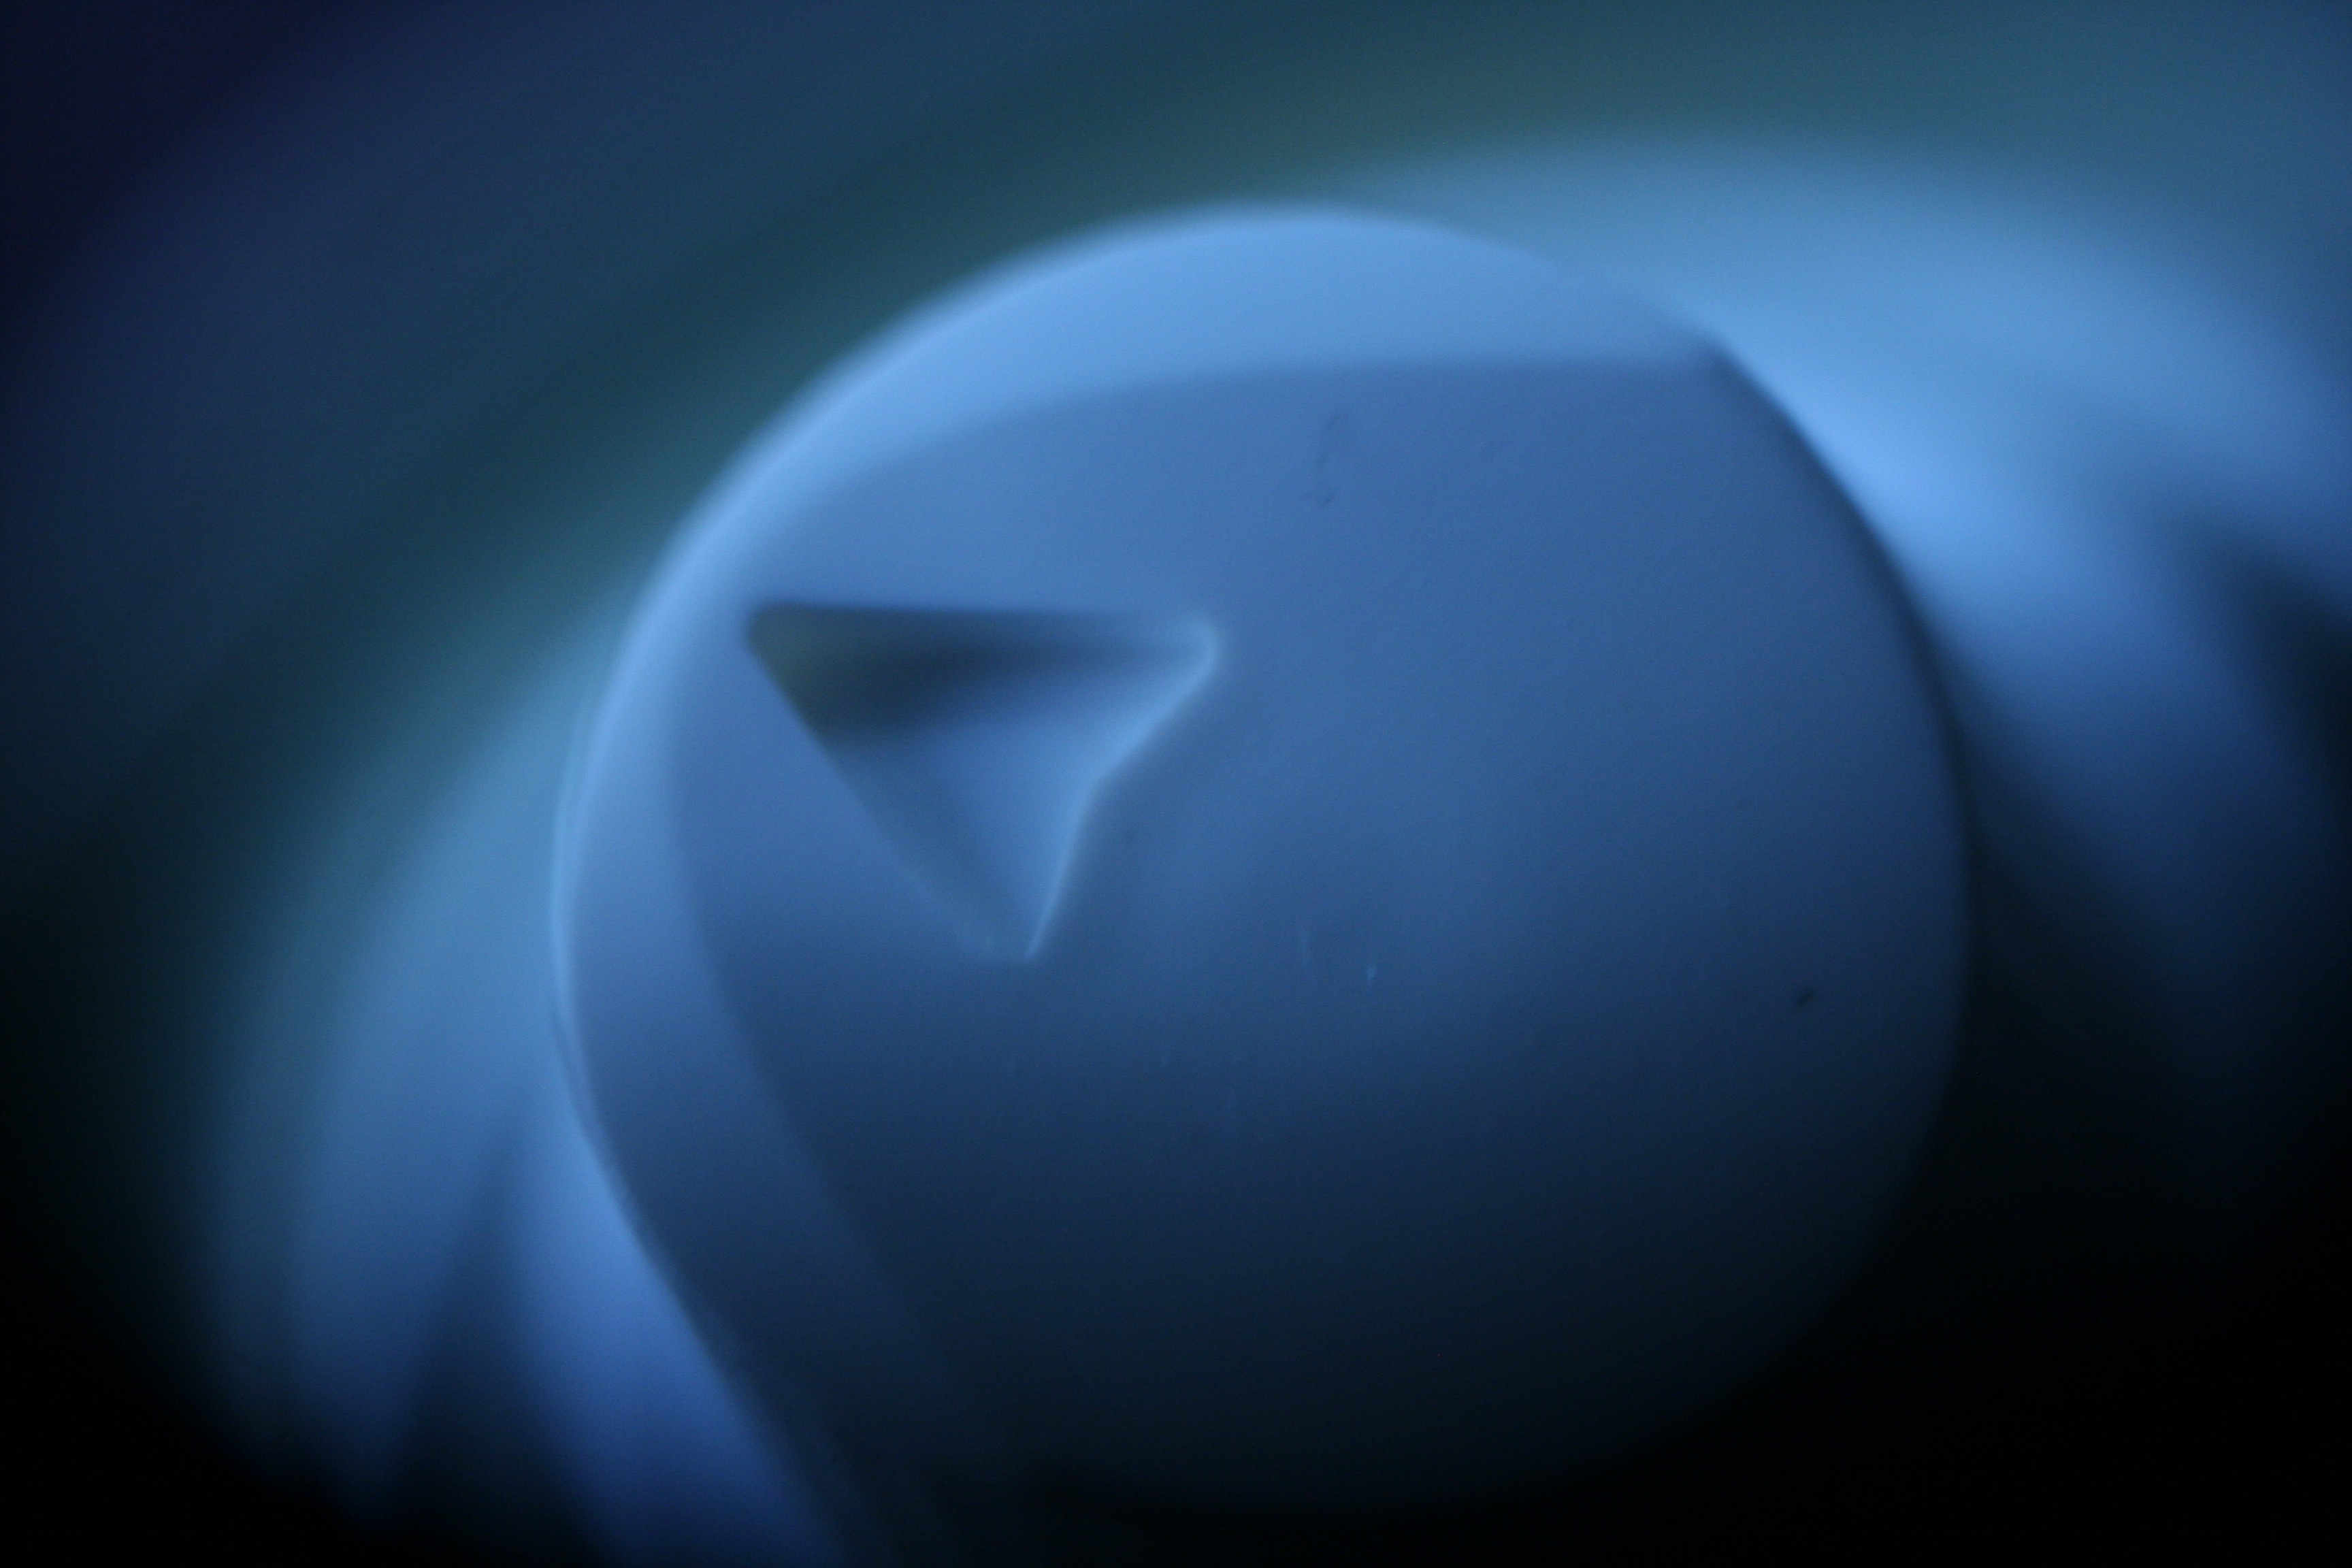
light, sun, wave, atmosphere, space, darkness, blue, moonlight, circle, outer space, lens flare, sphere, planet, shape, screenshot, astronomical object, atmosphere of earth, computer wallpaper